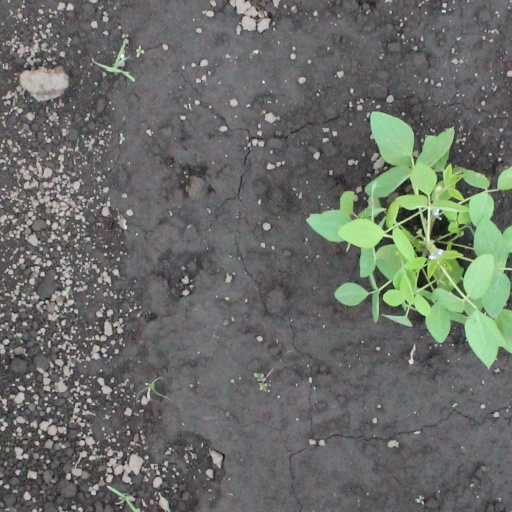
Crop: soybean